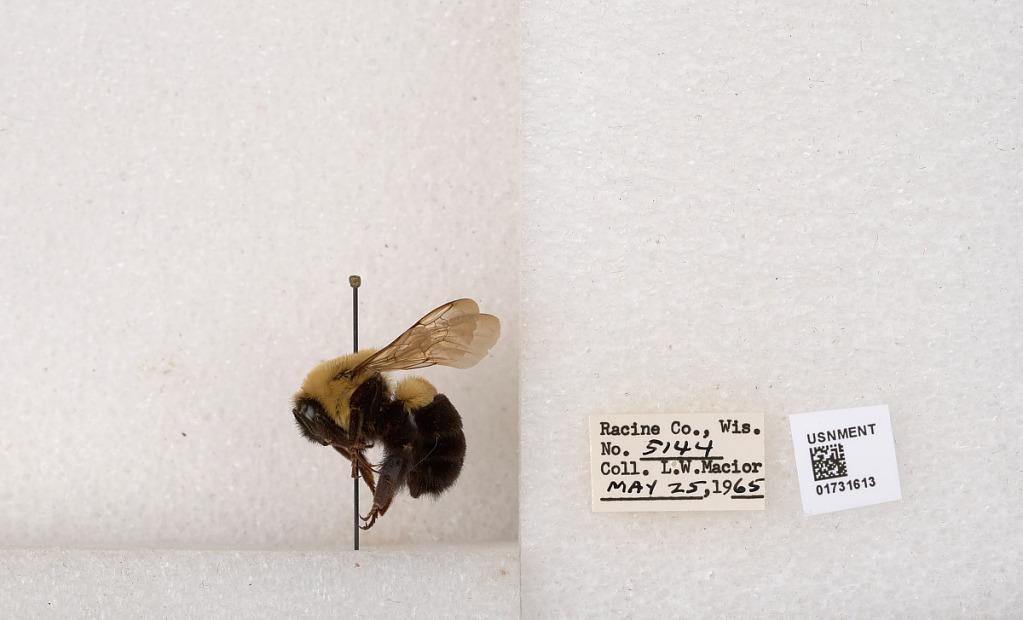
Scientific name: Bombus impatiens Cresson
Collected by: L. Macior
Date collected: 1965-5-25
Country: United States
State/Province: Wisconsin
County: Racine
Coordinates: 42.7299, -87.8123